Scribner Building

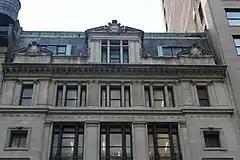
Fourth through sixth stories

A cornice with closely spaced console brackets runs above the fifth story, topped by a parapet and a slate mansard roof. At the sixth story, the outermost bays have curved broken pediments containing cartouches, below which are inscriptions with dates in Roman numerals. The inscription above the left bay is MDCCCXLVI (1846), the date when Scribner's was founded as Baker & Scribner, while the inscription above the right bay is MDCCCXCIII (1893), the date of the Old Scribner Building's completion. In the center bay above the cornice is a double-height dormer that projects from the roof. This dormer contains a tripartite window, with a horizontal transom bar near the top, and is topped by a pediment containing a cartouche. There are skylight windows in the roof on either side of the dormer.